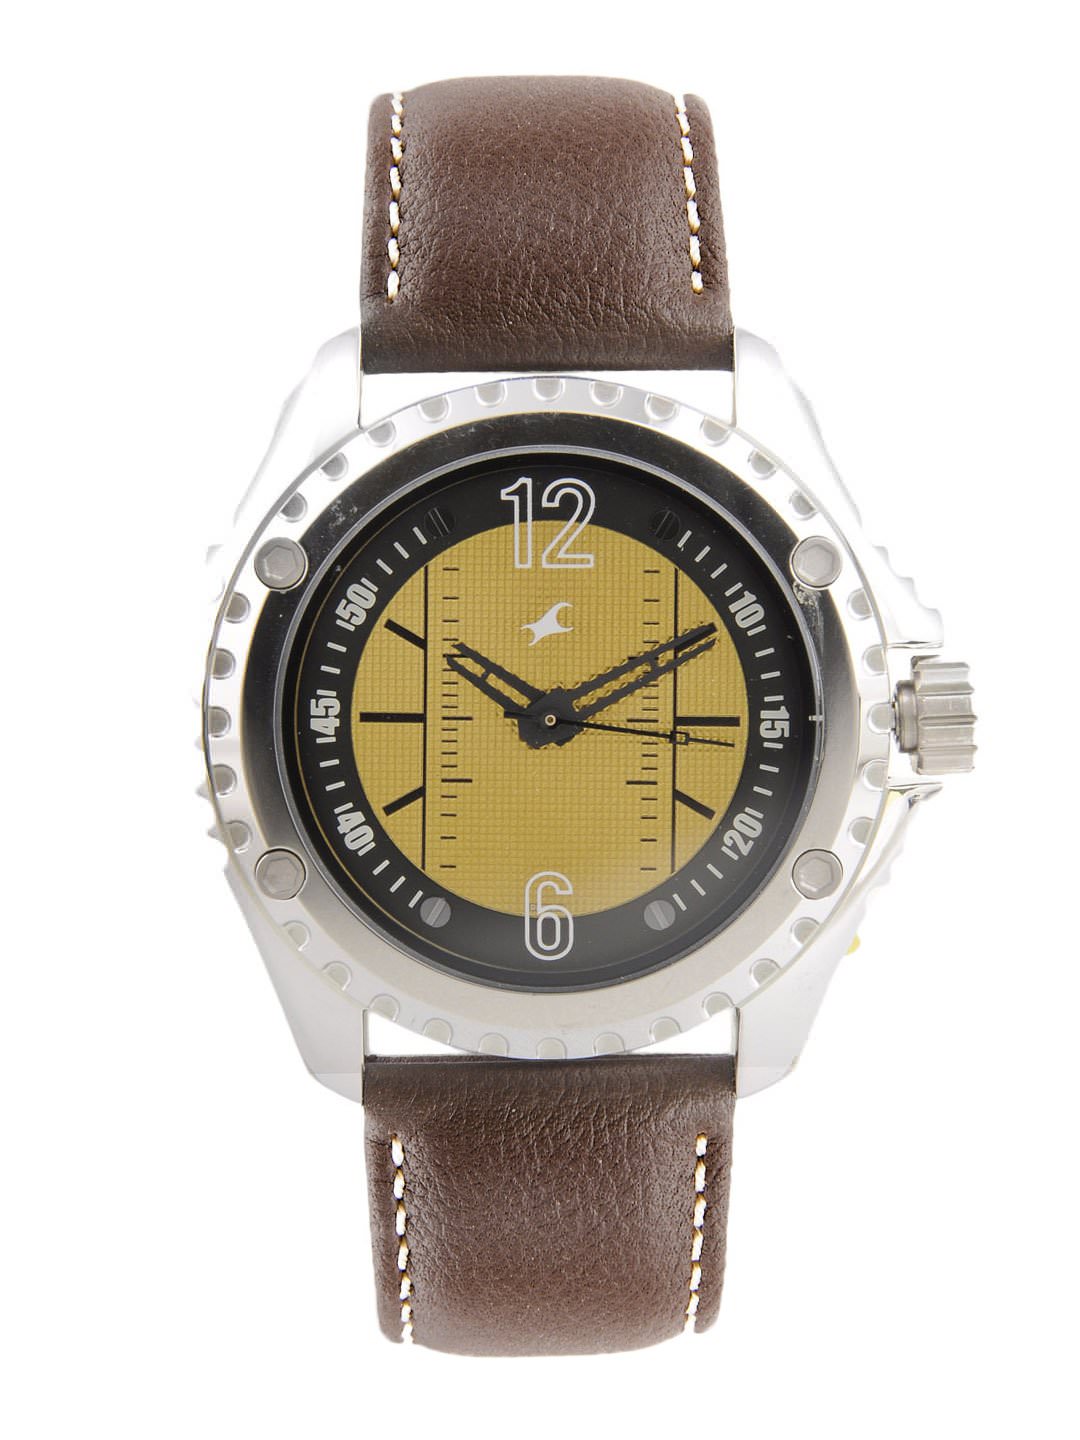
Fastrack Men Golden Dial Watch
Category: Accessories / Watches / Watches
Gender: Men
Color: Coffee Brown
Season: Winter 2016
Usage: Casual